John Joseph Hirth

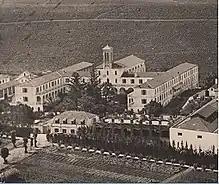
Maison-Carrée, novitiate of the White Fathers.

John Joseph Hirth was born on 26 March 1854 at Spechbach-le-Bas (Niederspechbach), near Altkirch in Alsace.